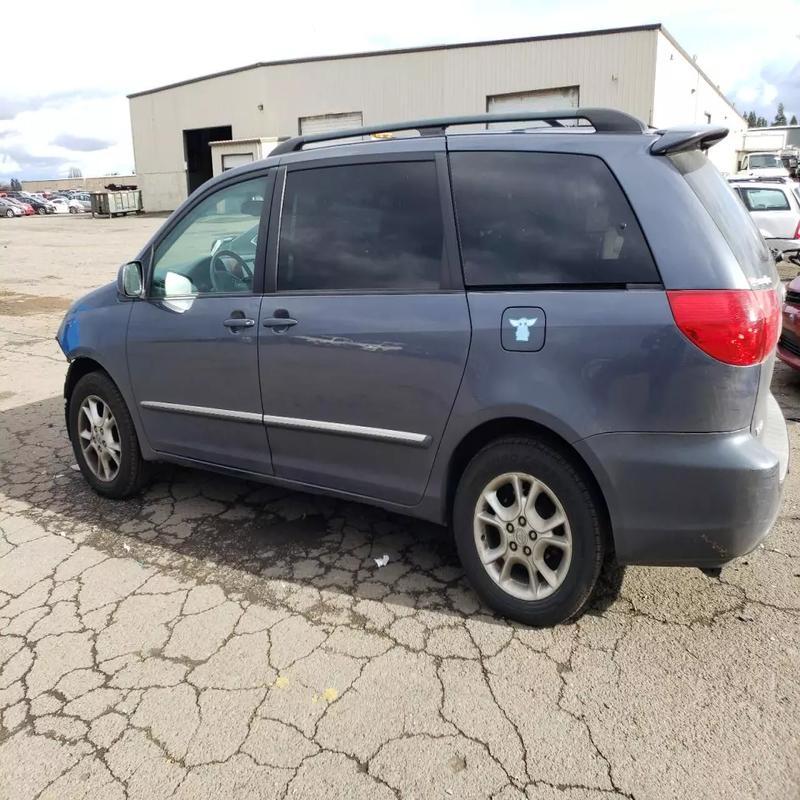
Aucun dommage détecté.
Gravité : aucun